Rama III Bridge

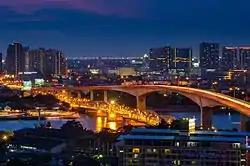
Rama III Bridge (higher) and Krungthep Bridge (lower)

The Rama III Bridge, also known as the New Krungthep Bridge, is a bridge crossing the Chao Phraya River in Bangkok, Thailand. The bridge was completed in 1999 and was designed to alleviate traffic congestion on the adjacent Krungthep Bridge. The bridge was named in honour of King Nangklao.